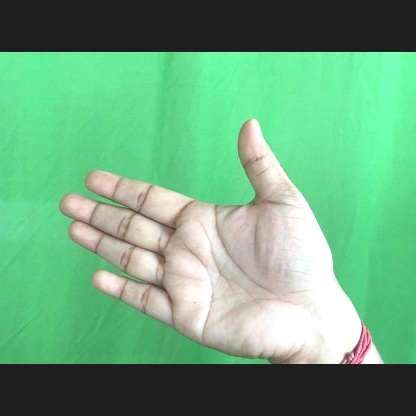
Mudra: Ardhachandran